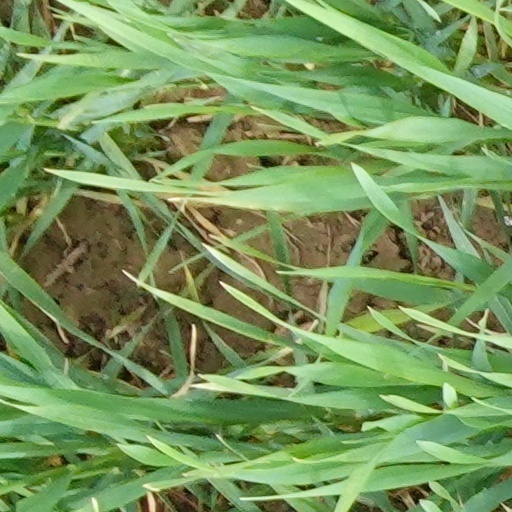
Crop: wheat